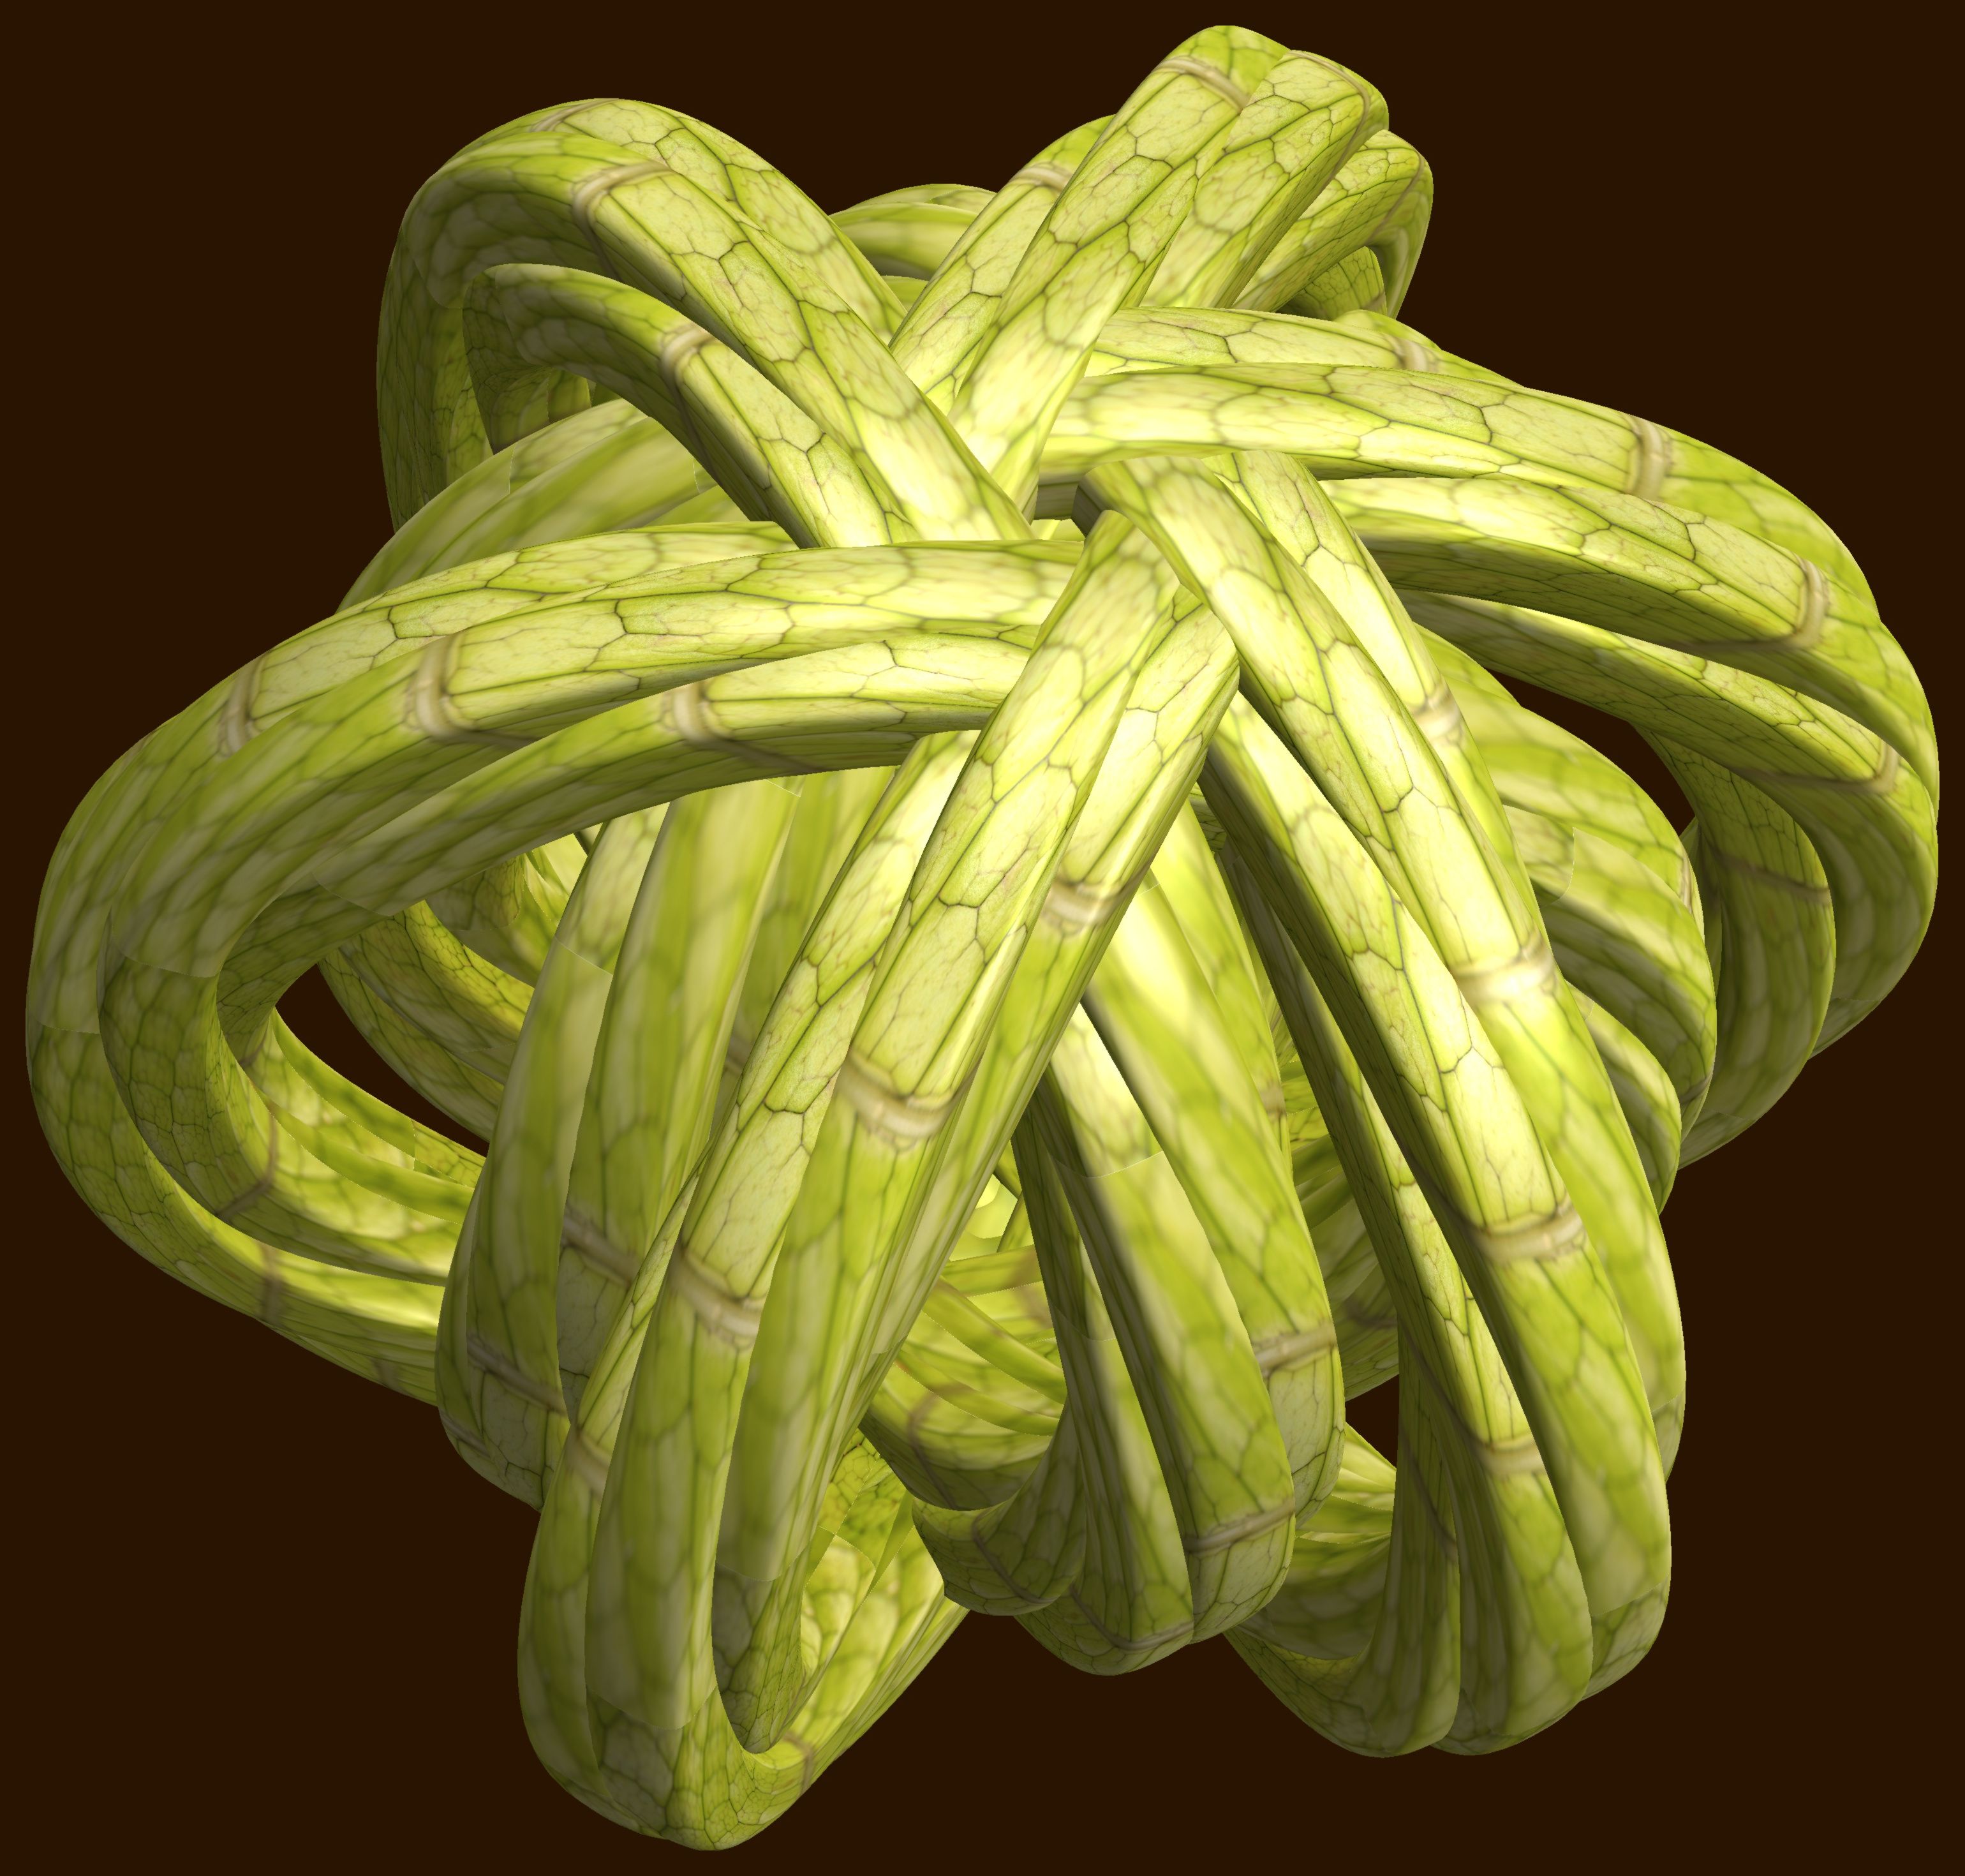
structure, plant, texture, leaf, flower, pattern, food, green, produce, vegetable, gourd, figure, design, symmetry, 3d, graphic, knot, mathematica, cg, parametricplot3d, code, program, algorithm, abstruct, mapping, cucurbita, flowering plant, land plant, momordica charantia